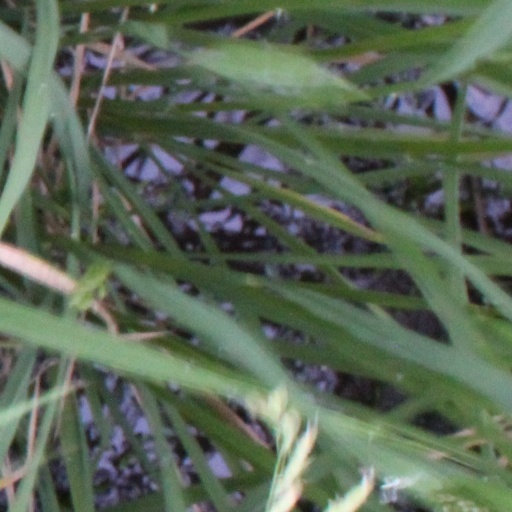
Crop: rice